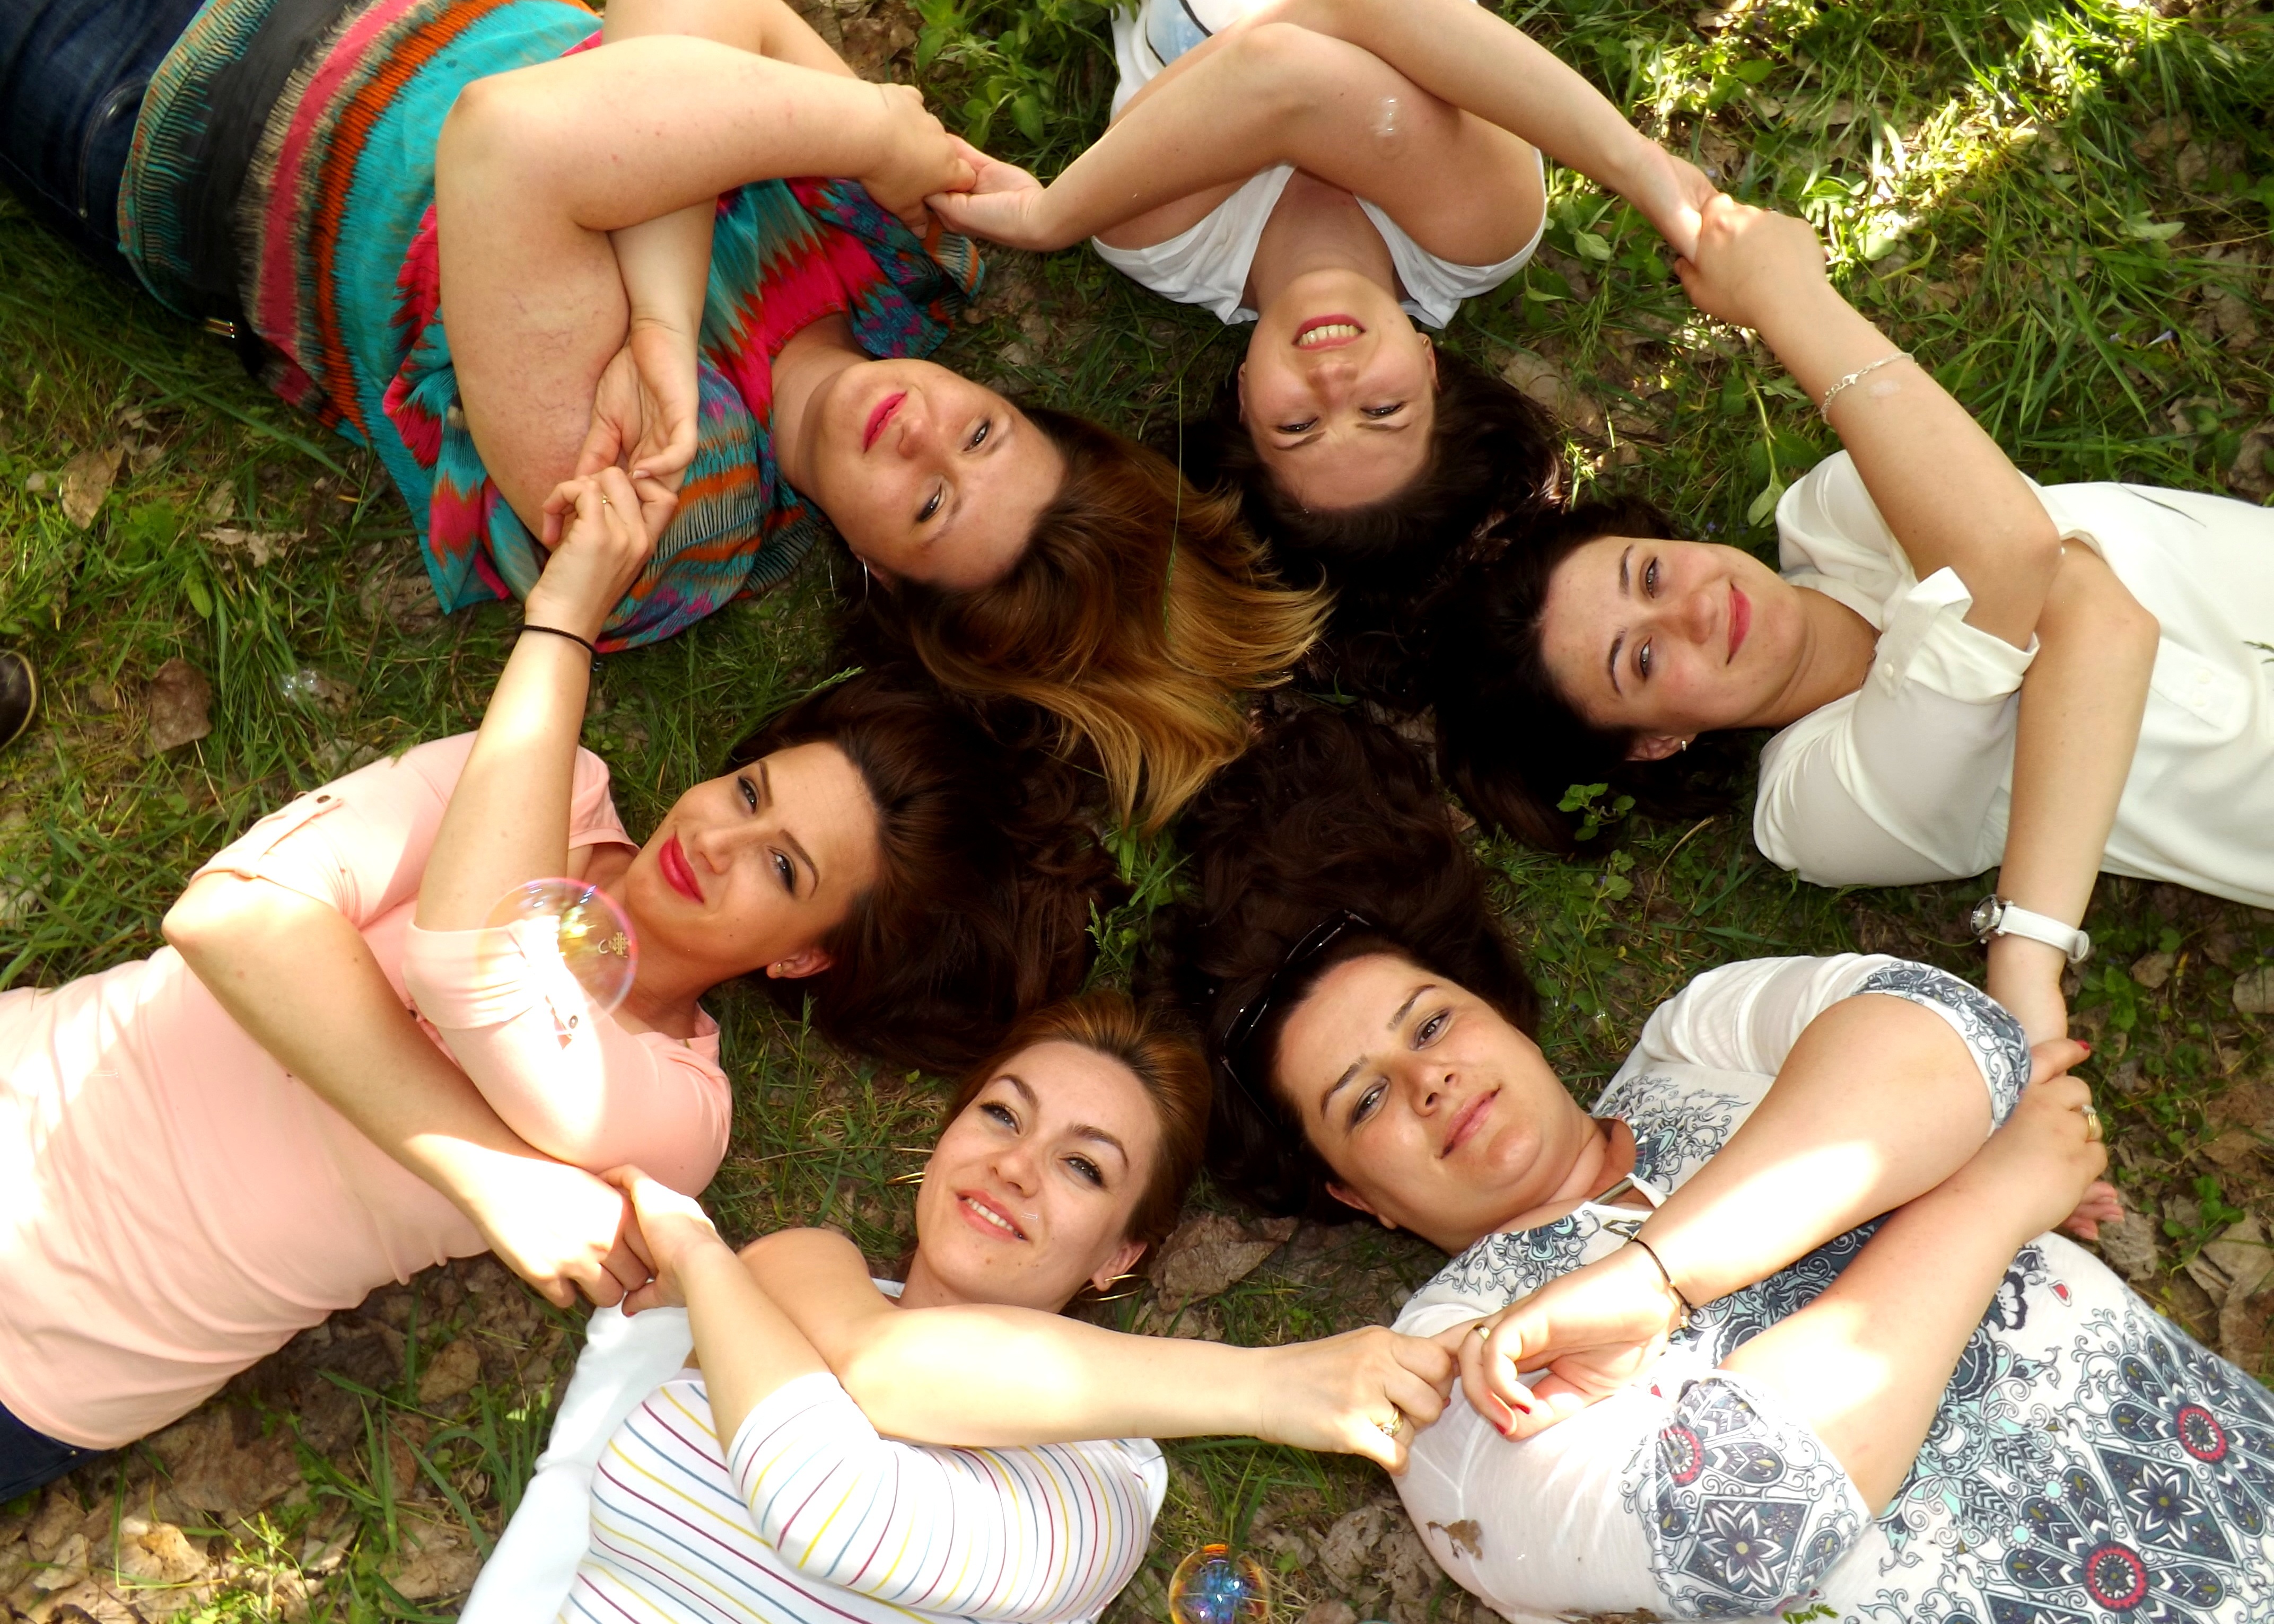
person, people, play, love, child, friendship, buddy, family, funny, joy, the gang